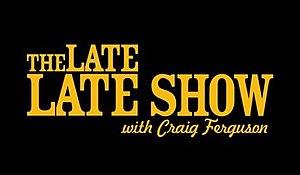
The Late Late Show with Craig Ferguson est une ancienne émission de télévision américaine, de type late-night show, diffusée de 2005 à 2014 sur le réseau CBS. Elle est animée par l'humoriste américain d'origine écossaise Craig Ferguson. Elle est diffusée quotidiennement, du lundi au vendredi, après le Late Show de David Letterman qui produit l'émission via sa société Worldwide Pants.